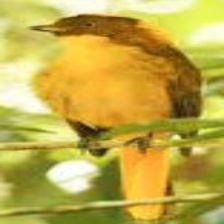
Species: GOLDEN BOWER BIRD
Scientific name: PRIONODURA NEWTONIANA